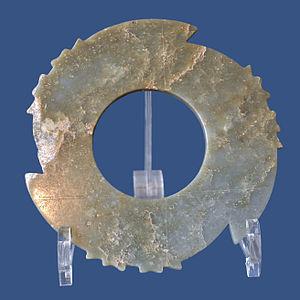
Disque perforé à bords dentés ( Xianji ) en jade, Néolithique tardif 3000 ans - JC (?), Chine. Musées Royaux d'Art et d'Histoire (MRAH), Parc du Cinquantenaire, Bruxelles.